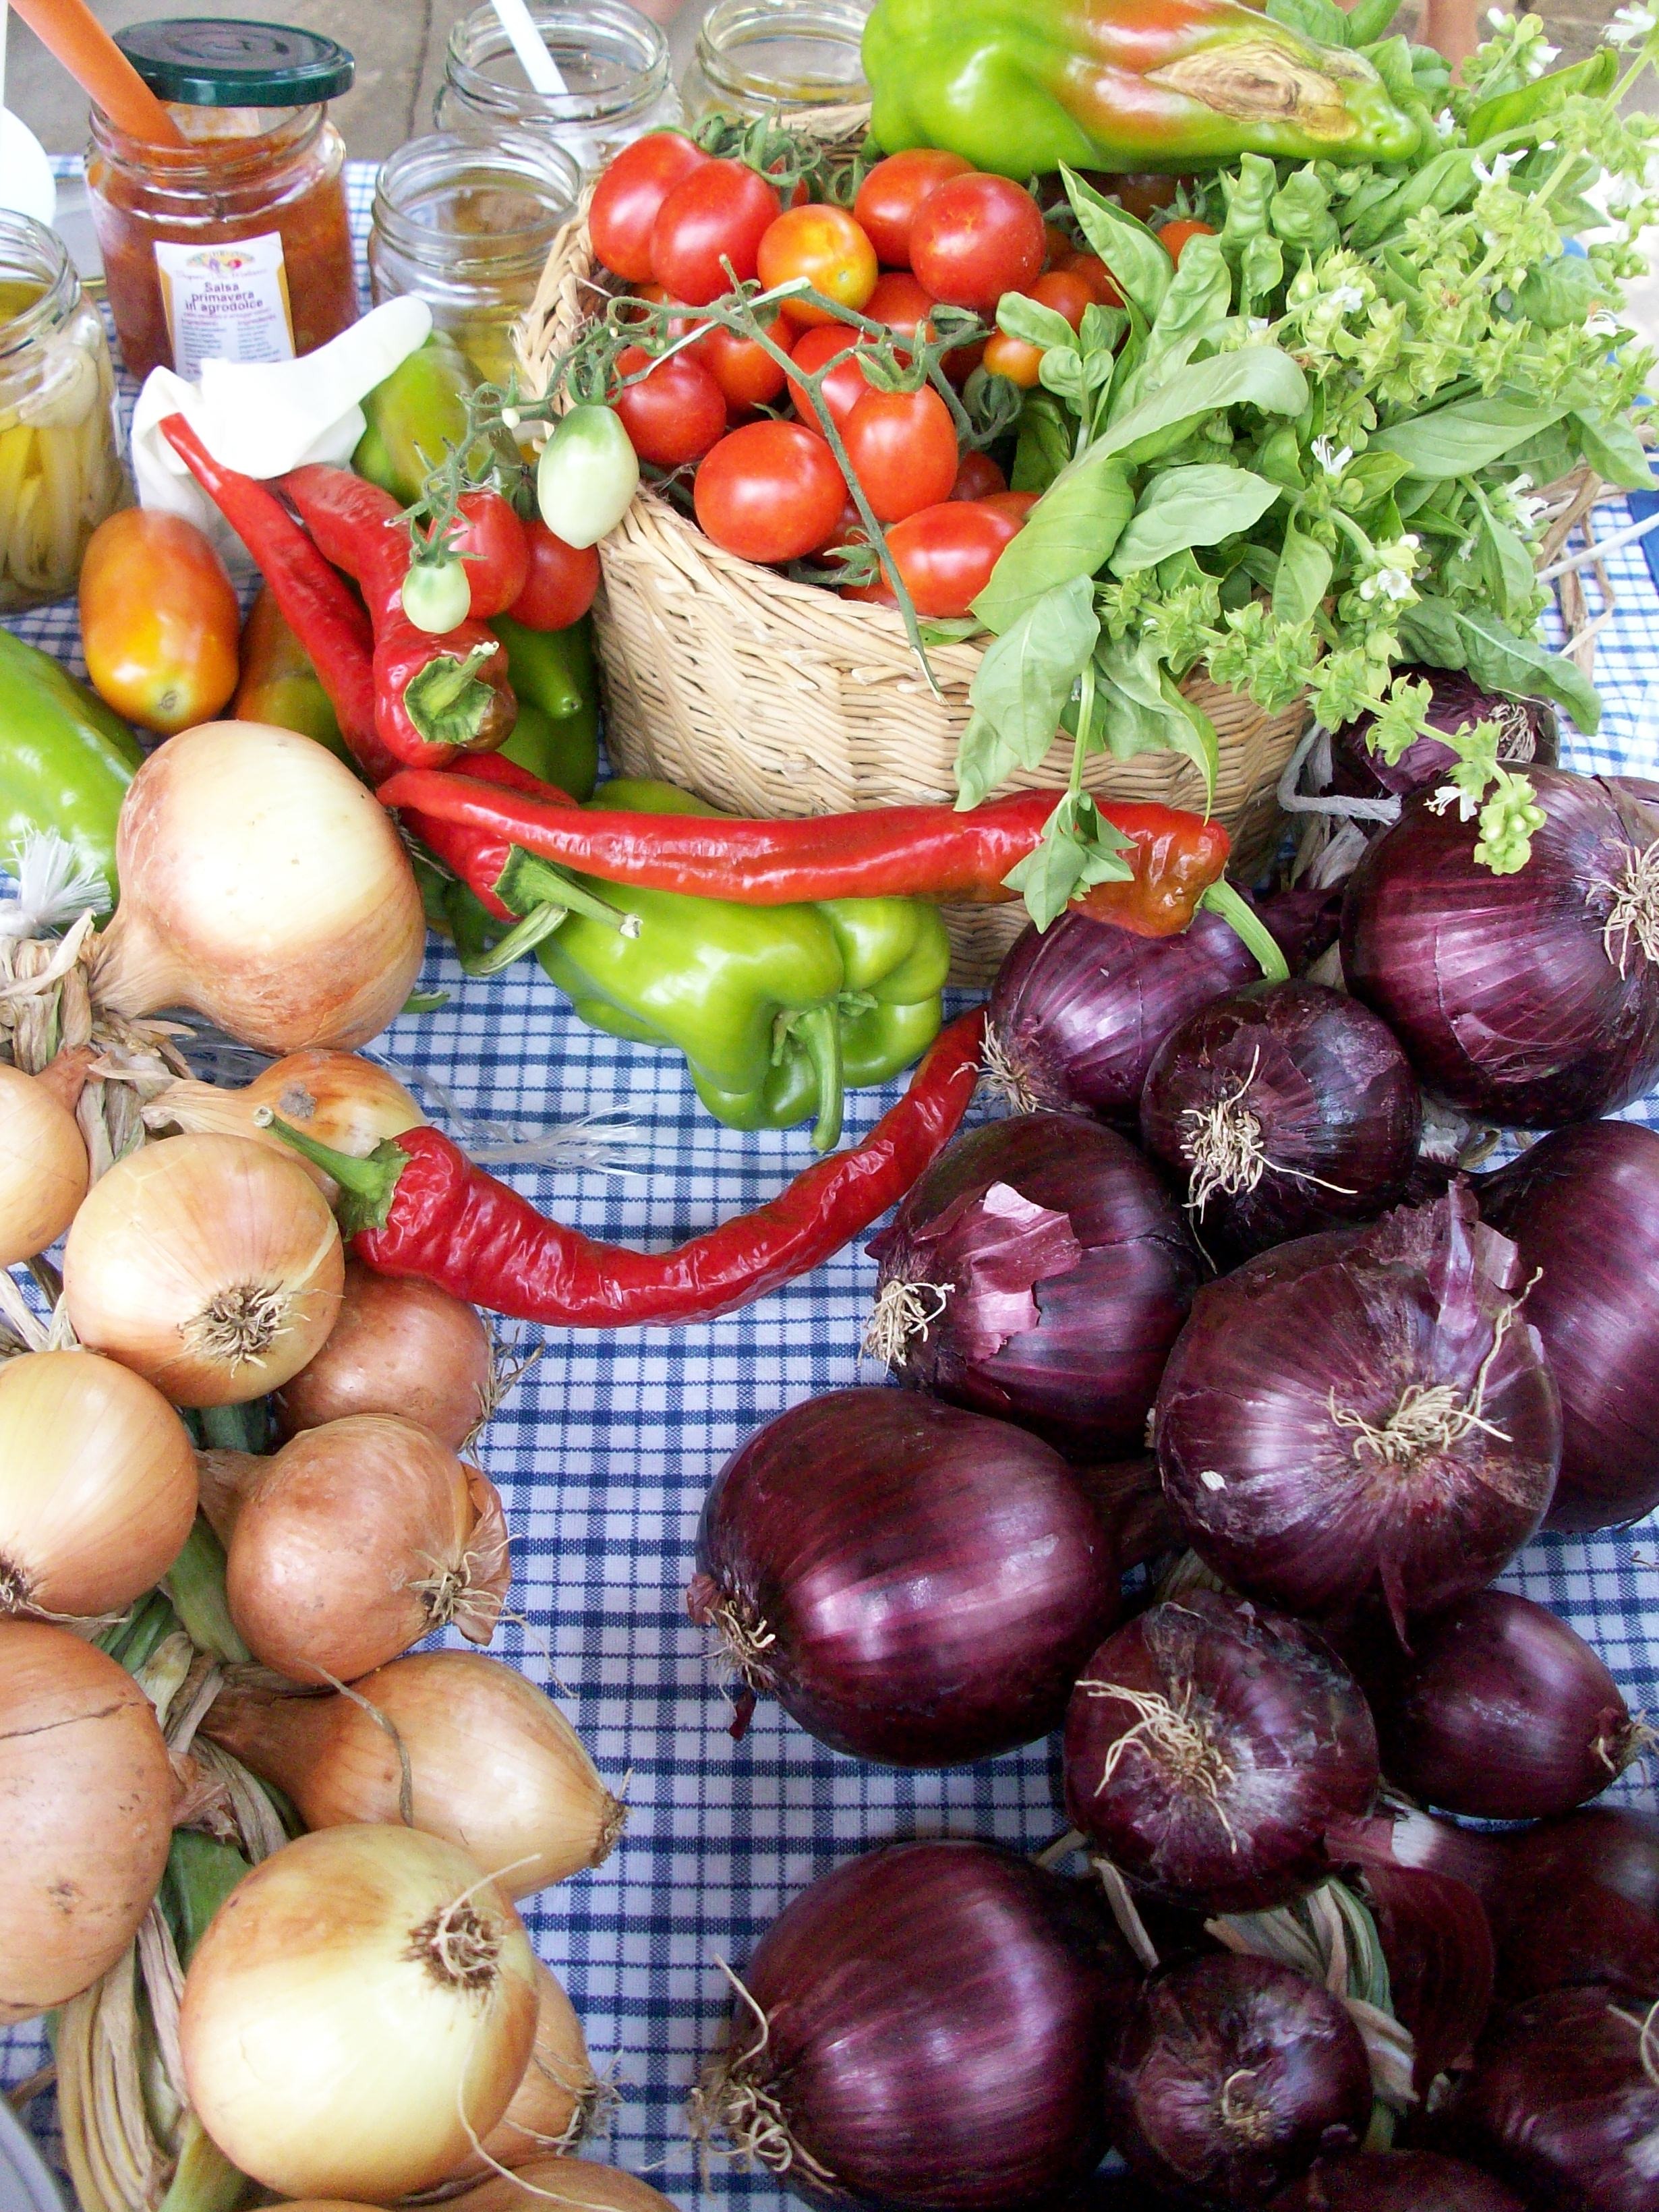
plant, food, produce, vegetable, herbs, italian, onions, flowering plant, local food, shallot, land plant